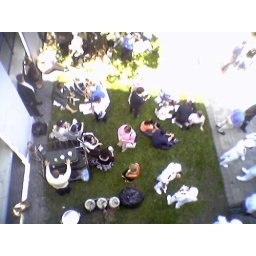
Take a five hour ceremony with not a single cloud in the sky and watch people head for the shade.